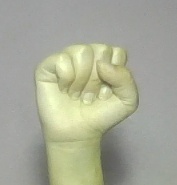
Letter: saad